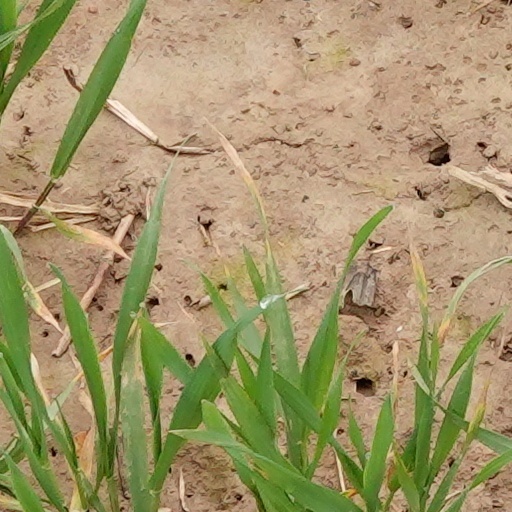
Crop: wheat